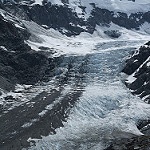
Label: glacier